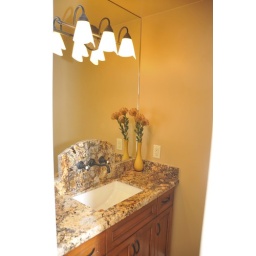
Powder room, all new. Note full mirrored wall above the sink &amp;amp; back splash